Untouchables (law enforcement)

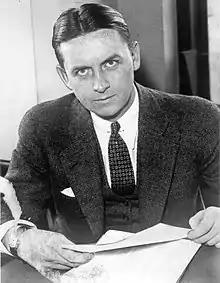
Eliot Ness around 1933

The Untouchables were special agents, also known as "dry agents," of the U.S. Bureau of Prohibition led by Eliot Ness, who, from 1930 to 1932, worked to end Al Capone's illegal activities by aggressively enforcing Prohibition laws against his organization. Legendary for being fearless and incorruptible, they earned the nickname "The Untouchables" after several agents refused large bribes from members of the Chicago Outfit.